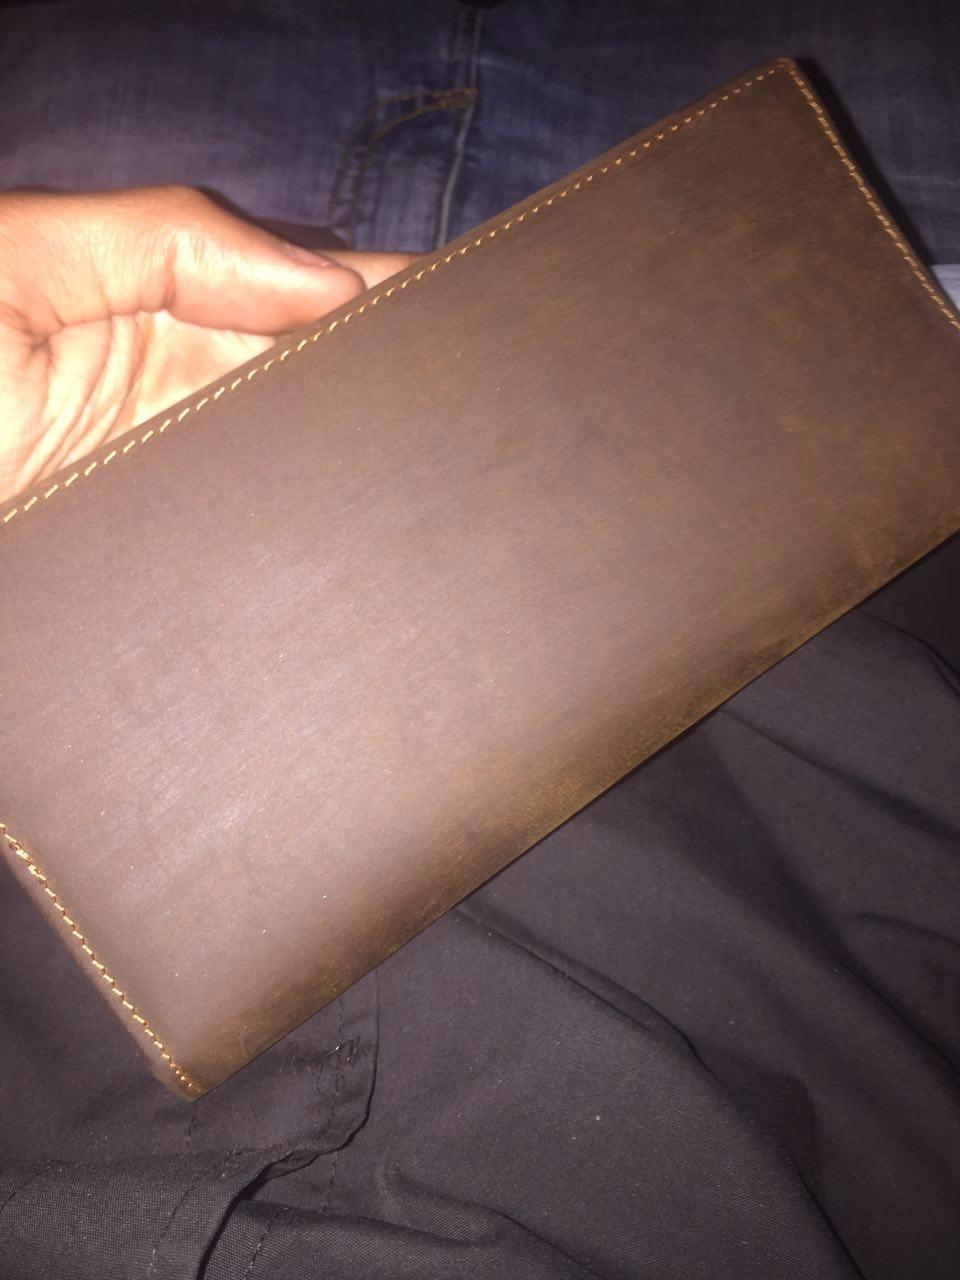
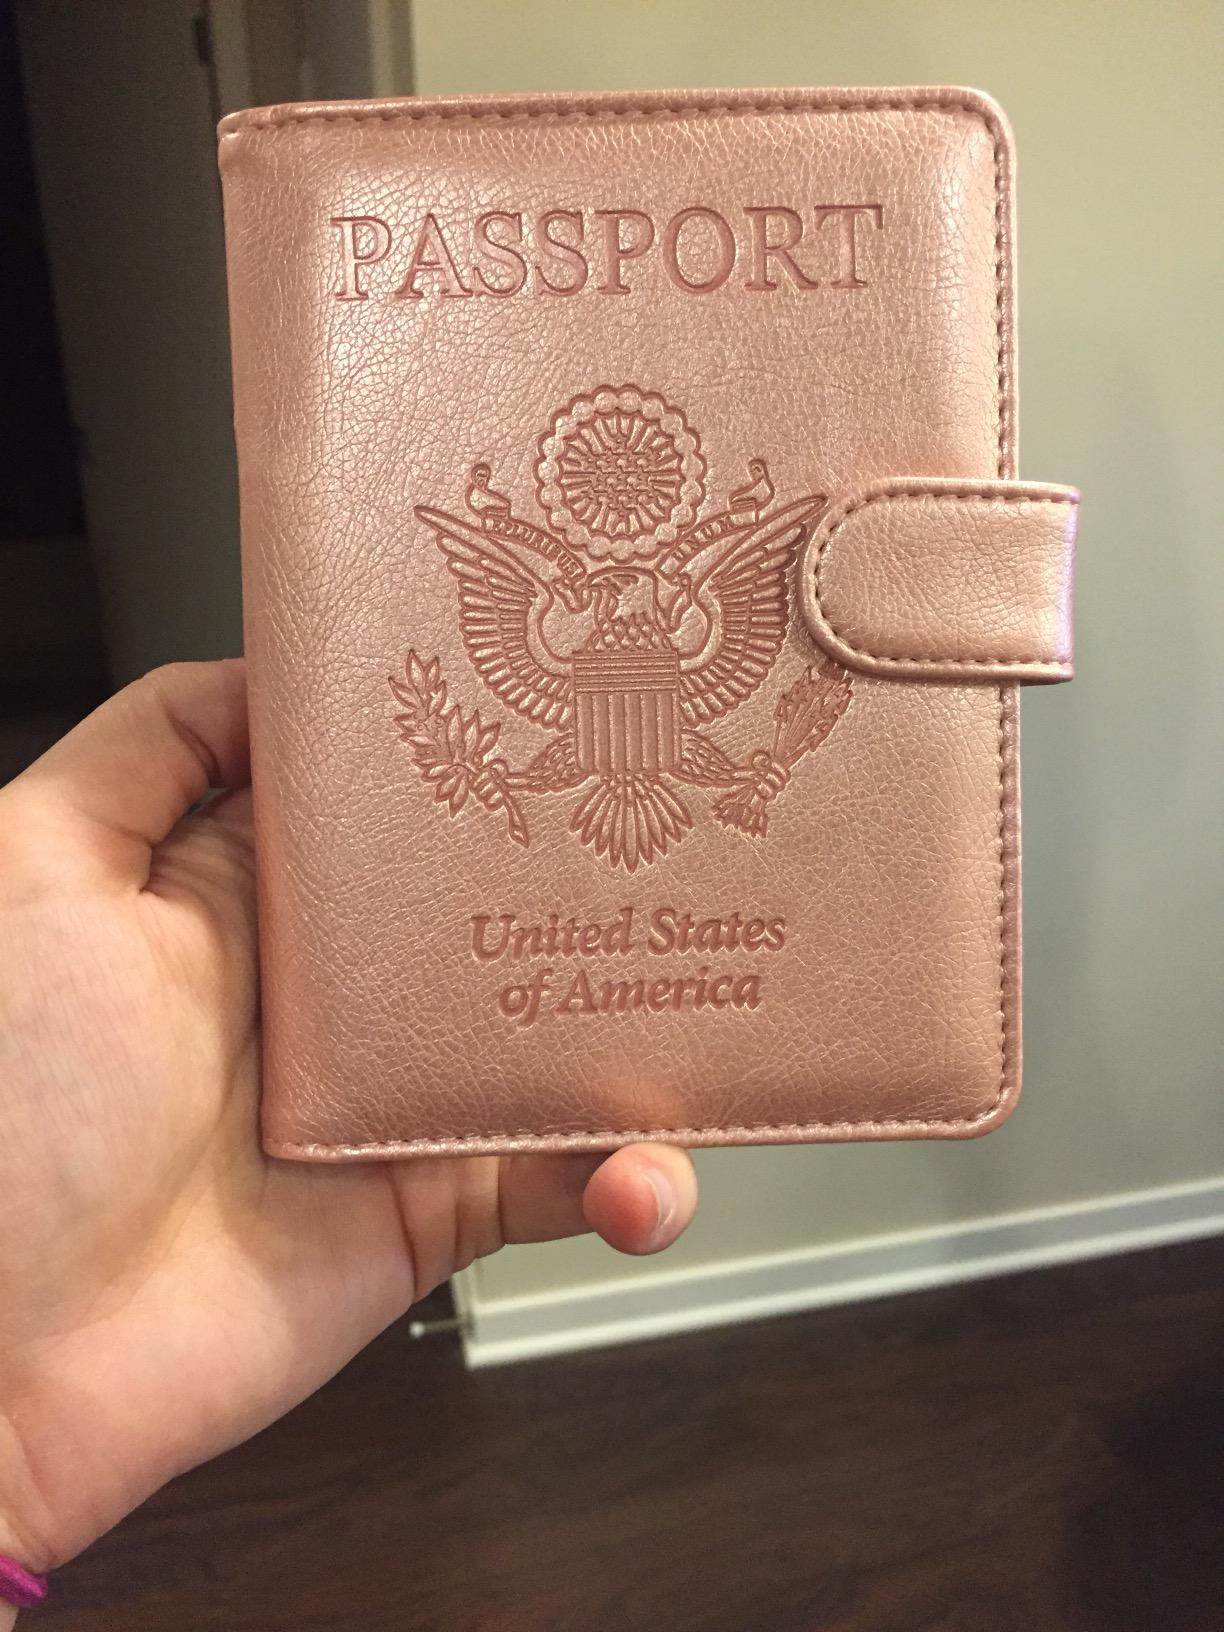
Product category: accessories_wallet
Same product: no